Eigg

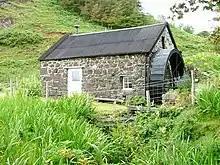
The 19th century mill, now a holiday bothy

Ranald Bane MacAllan, leader of Clanranald, refused to support the rebellion of Donald Dubh against James IV. In 1505, after the rebellion was defeated, he was "now in high favour at Court". In 1520, Ranald Bane's son Dougall, the 6th chief of Clanranald, was assassinated by his own clansmen in part for his lack of opposition to the crown. Leadership of Clanranald then passed not to his sons but to the Moidart branch of the clan. In 1534 John Moidartach, 8th of Clanranald, managed to obtain from the king a charter confirming his position as laird of Eigg and Morar.